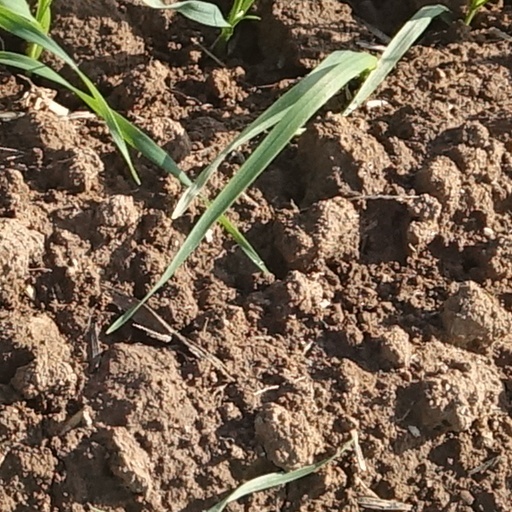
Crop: wheat